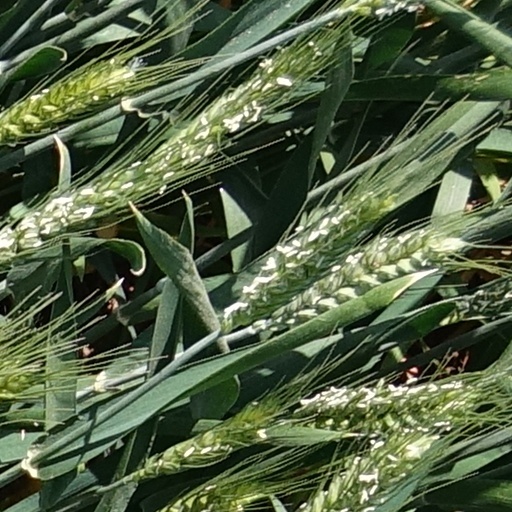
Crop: wheat